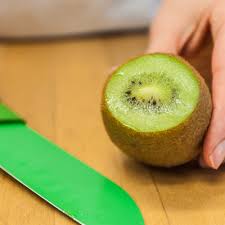
Label: Kiwi